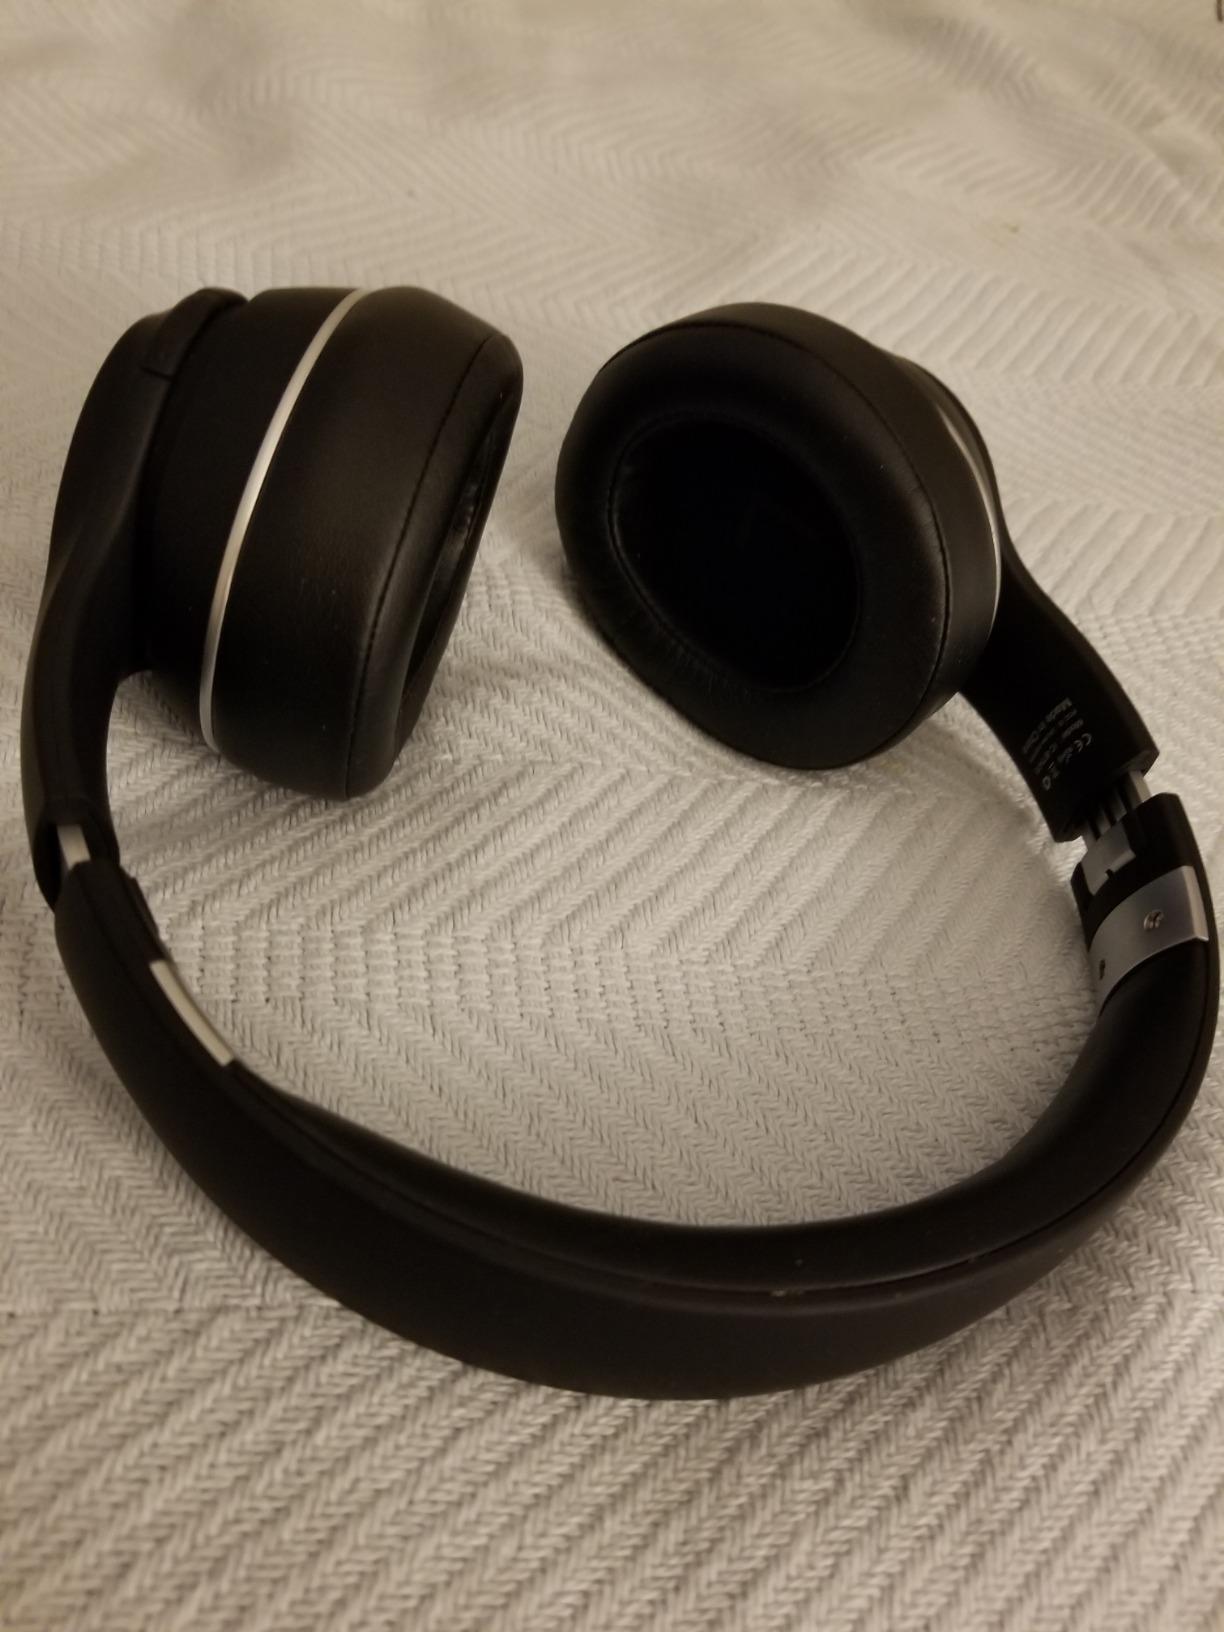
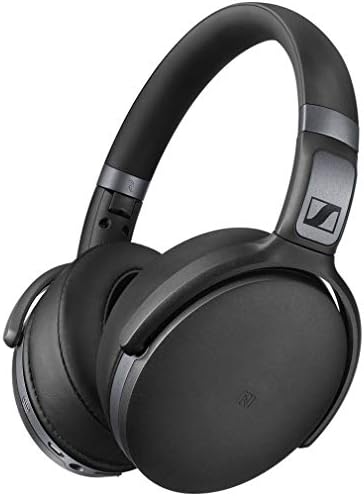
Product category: headphones
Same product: no